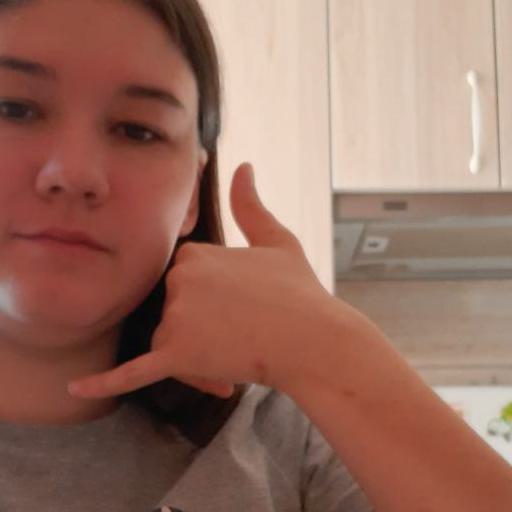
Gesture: call